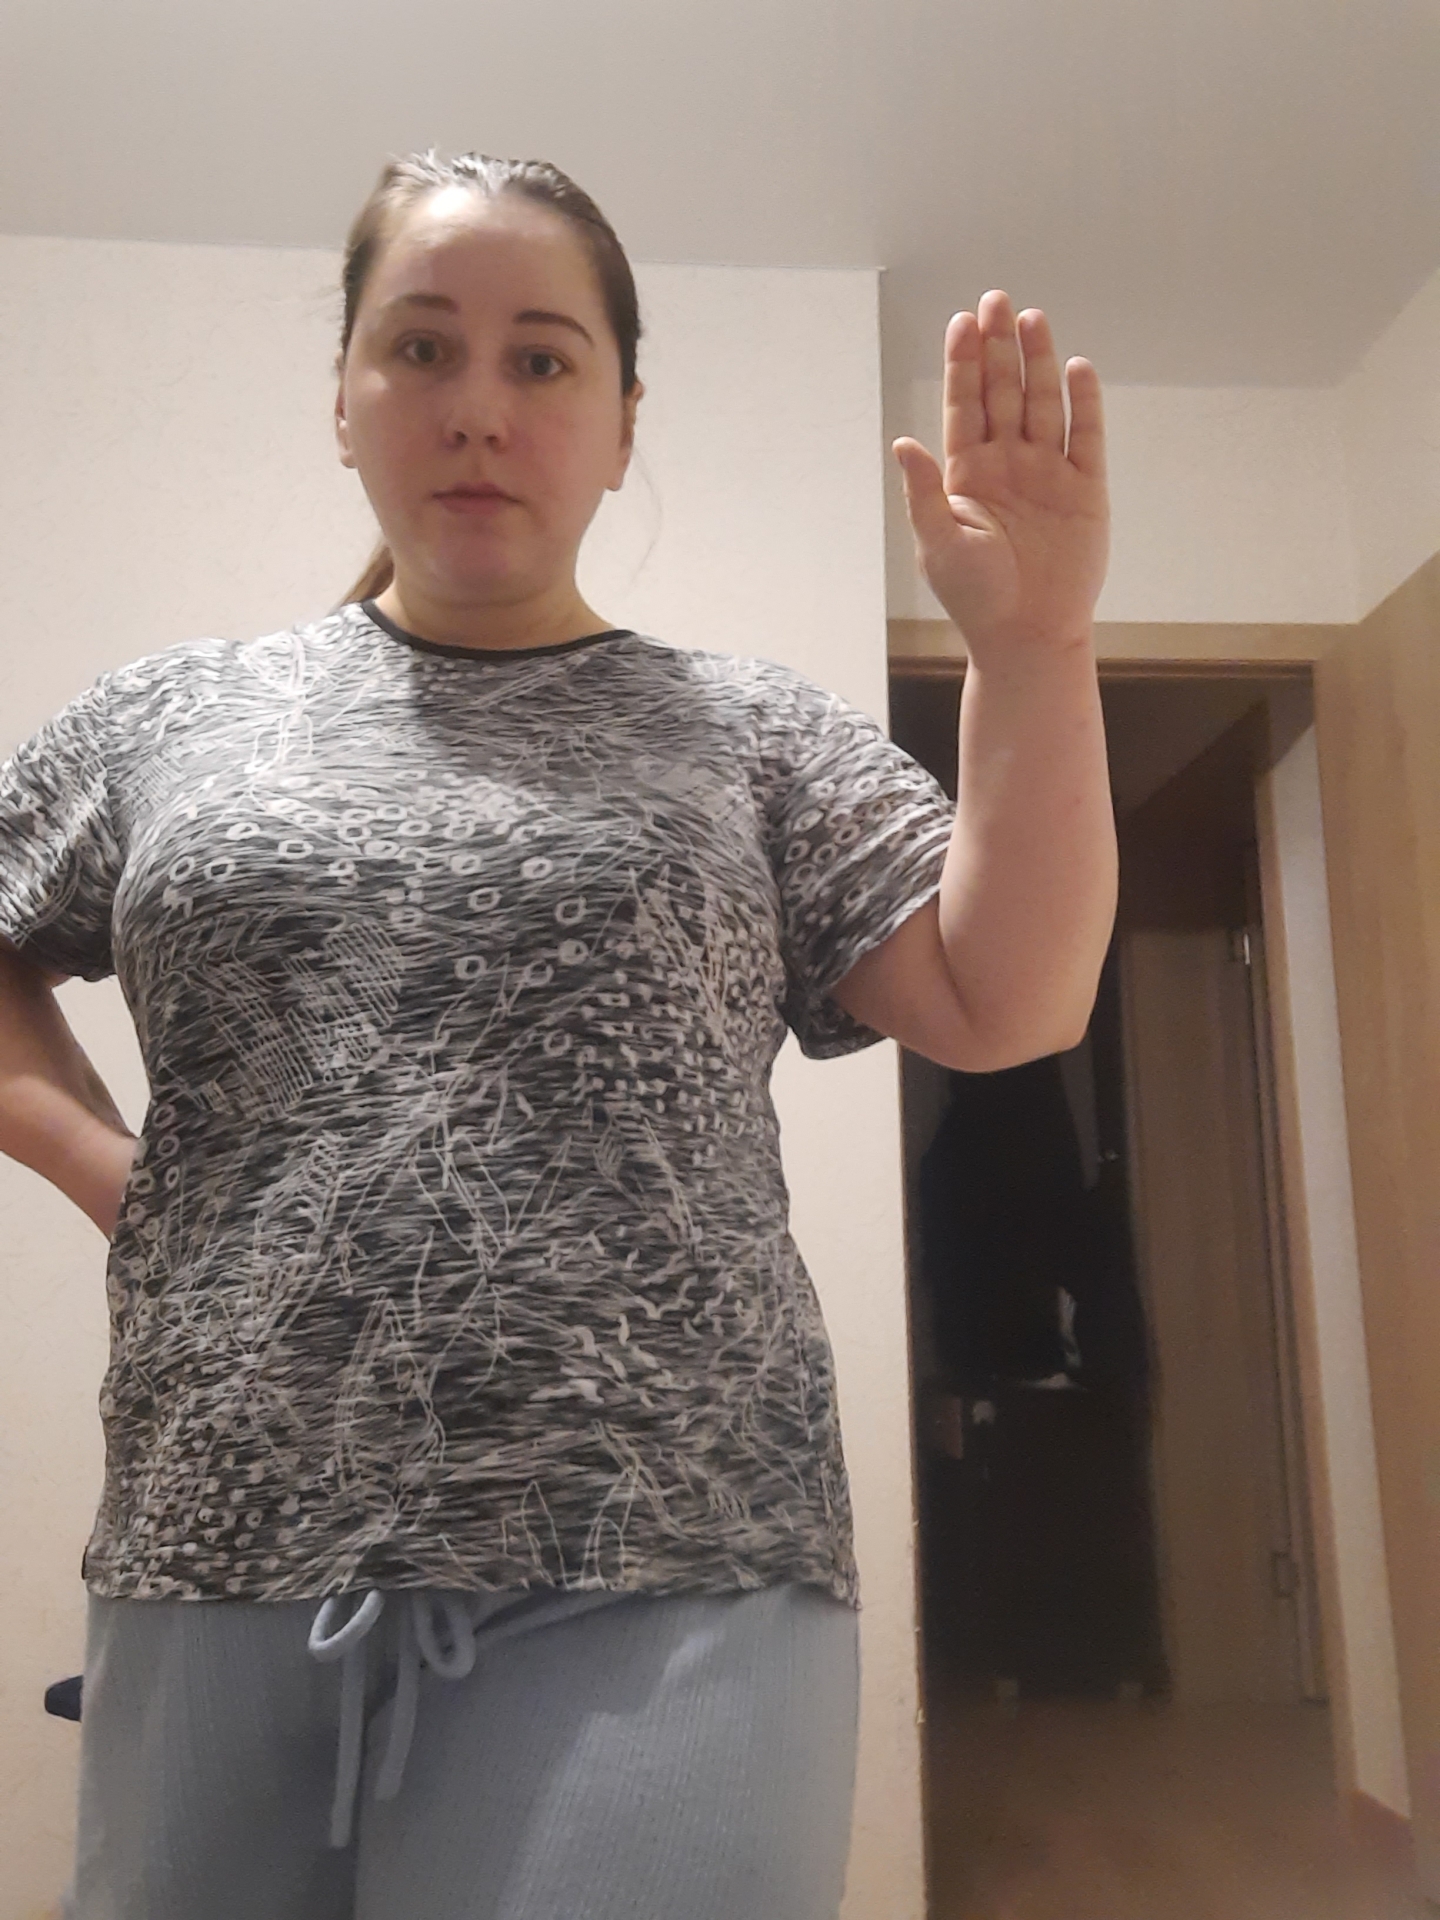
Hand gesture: stop